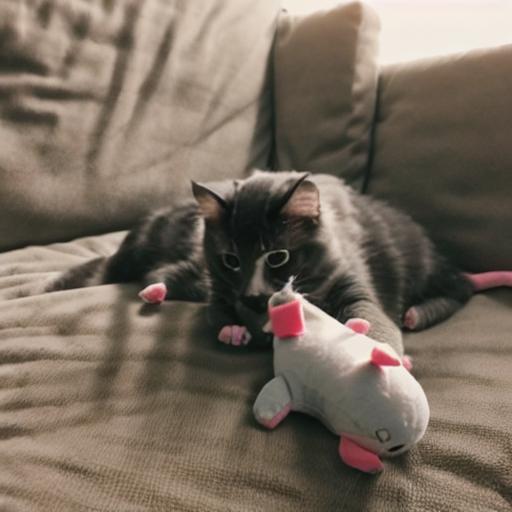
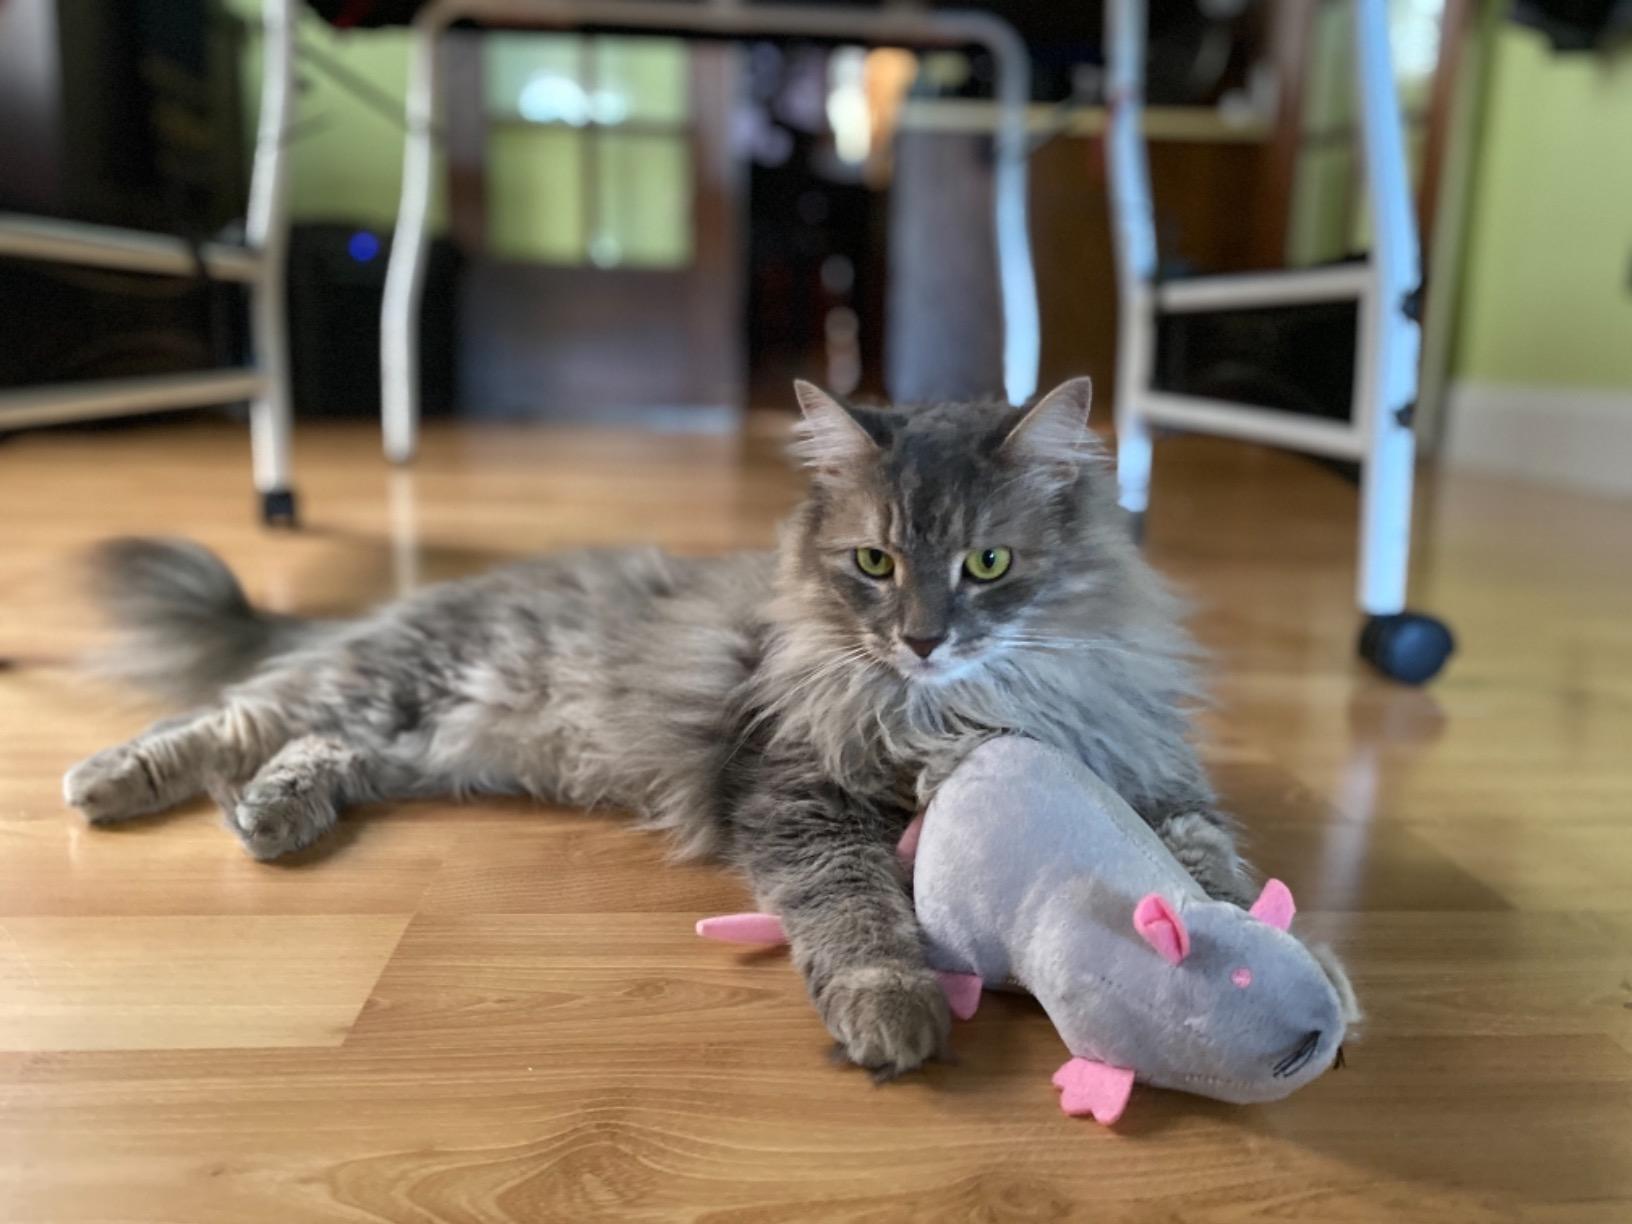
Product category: items_toy
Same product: no